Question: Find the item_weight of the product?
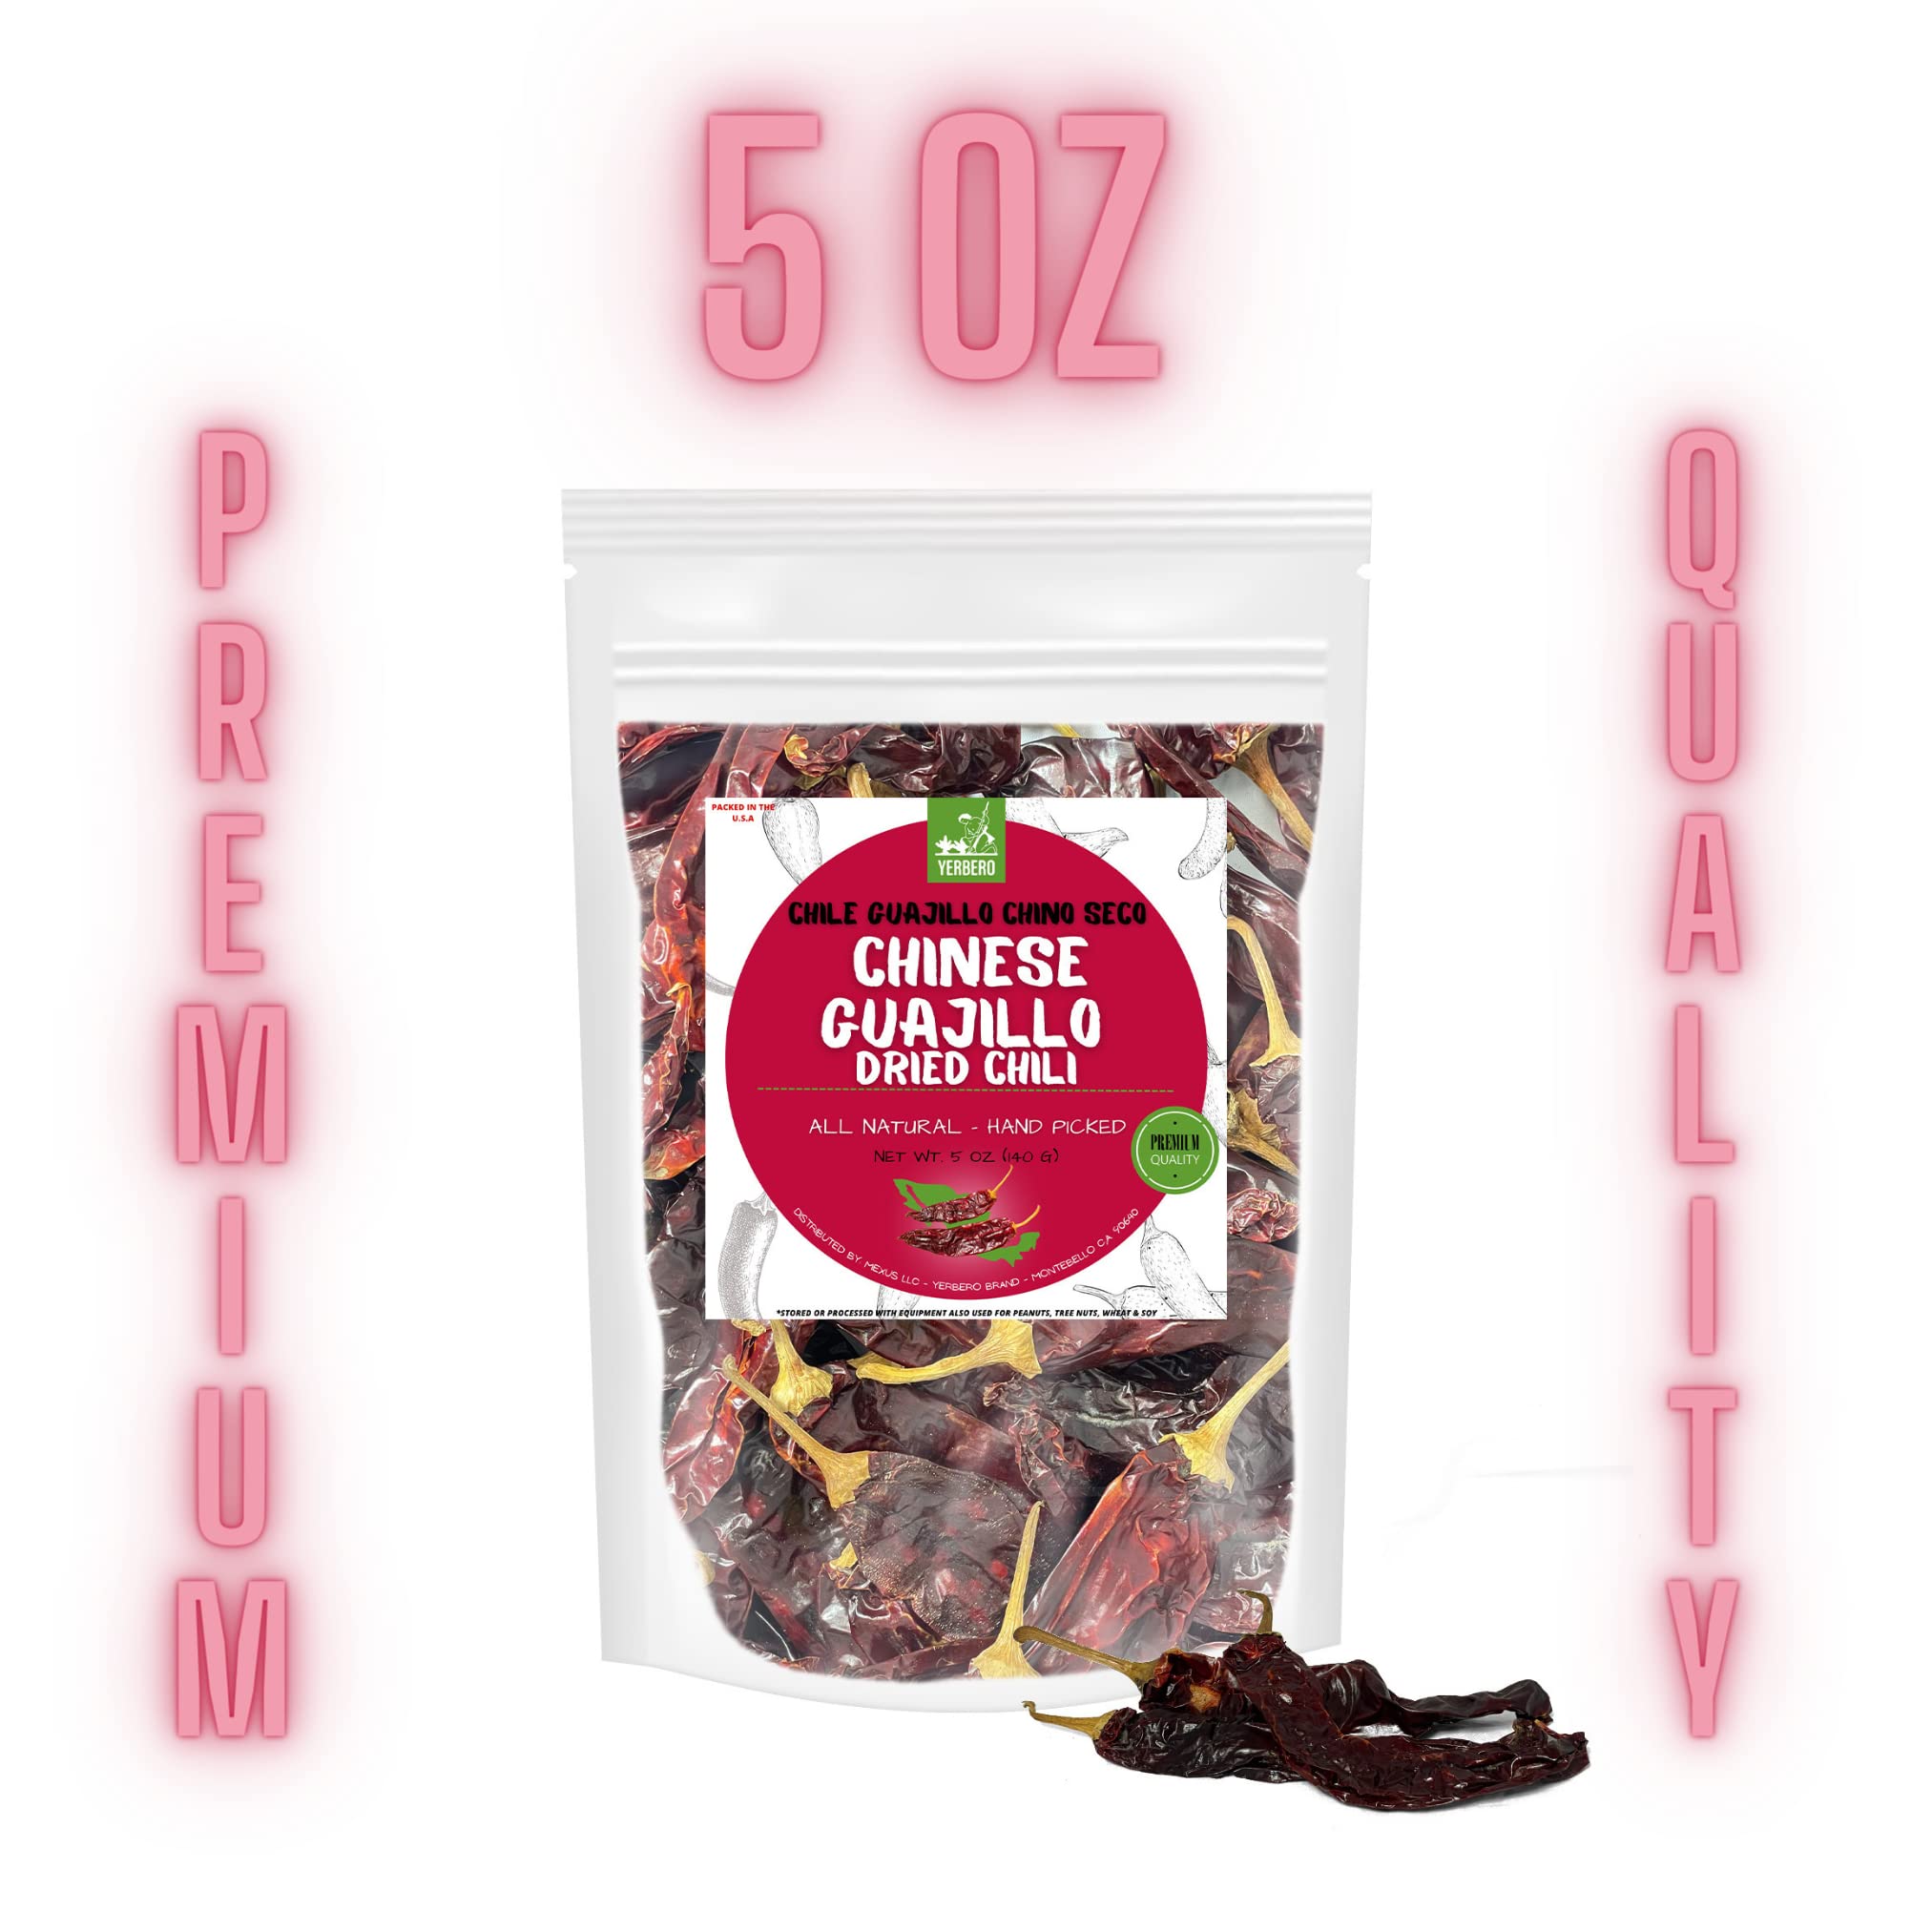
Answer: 5.0 ounce